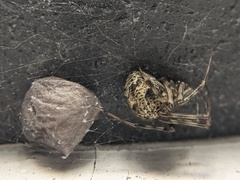
Species: Parasteatoda_tepidariorum